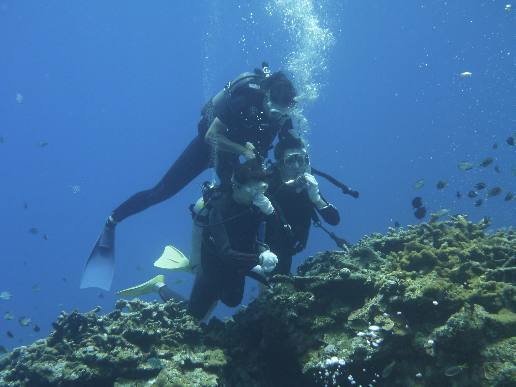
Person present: Yes